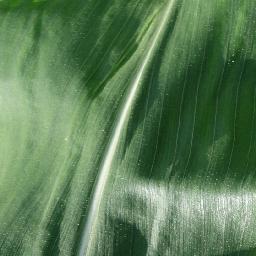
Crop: corn
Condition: (maize)_healthy